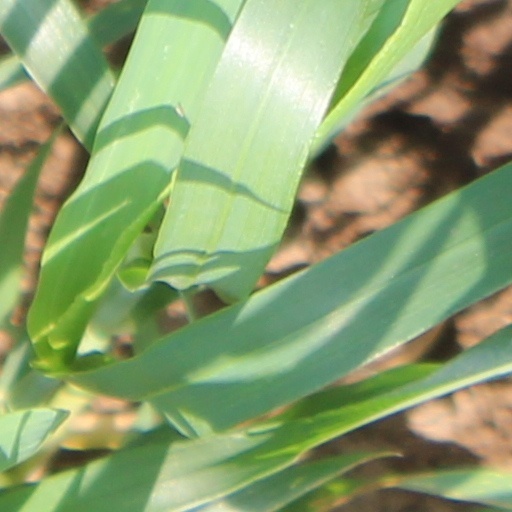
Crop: wheat